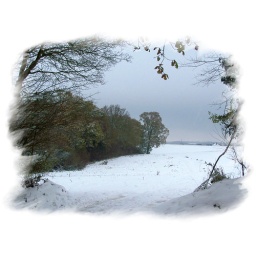
field entrance, near mill house